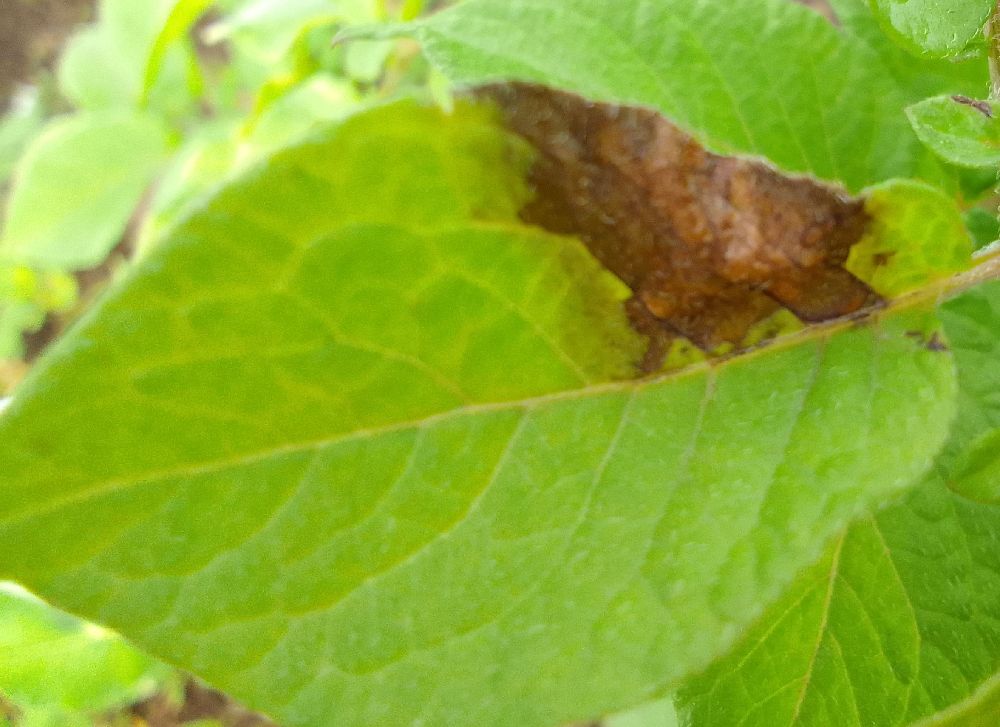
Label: Late blight